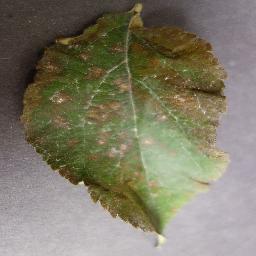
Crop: apple
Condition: cedar_rust